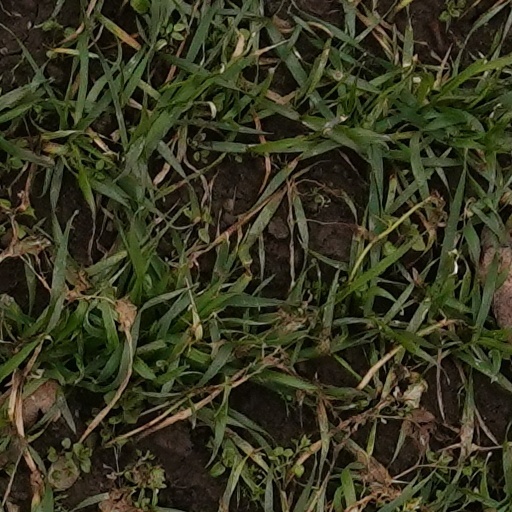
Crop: wheat